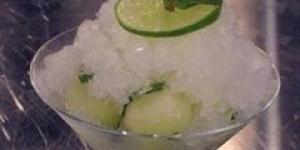
granizado de mojito